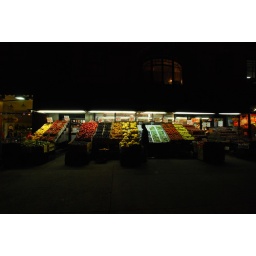
An all night fruit and vegetables market on Broadway in the Upper West Side.